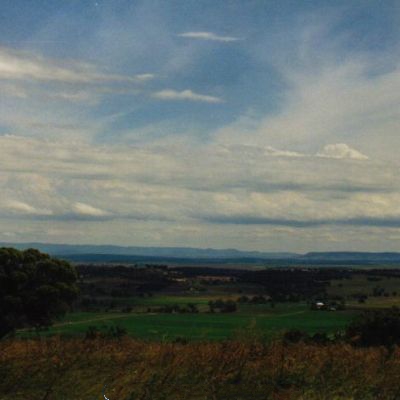
Cloud type: Cirrostratus (Cs)